Eurojackpot

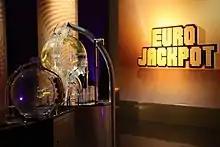
The Eurojackpot

Eurojackpot is a transnational European lottery launched in March 2012. As of March 2024, the countries participating in the lottery are: Croatia, Czechia, Denmark, Estonia, Finland, Germany, Hungary, Iceland, Italy, Latvia, Lithuania, Netherlands, Norway, Poland, Slovakia, Slovenia, Spain Sweden and Greece.